Sarrant

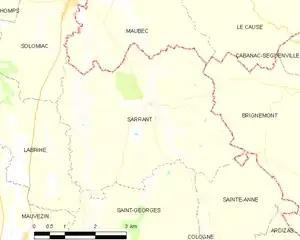
Sarrant and its surrounding communes

The Philip IV of France (1268 –1314), better known as the Fair or Iron King, set up a charter of customs, which protected the inhabitants and set the living rules in the village community. The charter dated 1265, specified the rights and duties of the residents and the co-lords. According to the charter, consuls headed the royal castrum (fortified camp, rectangular in plan) of Sarrant and not the local Lords.